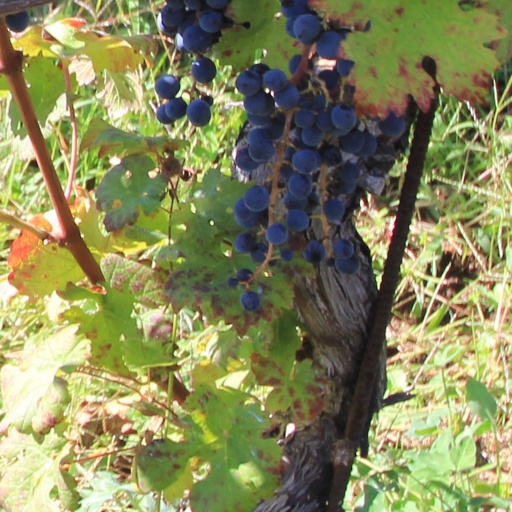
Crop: grape